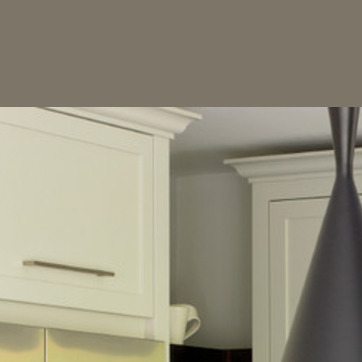
Material: painted